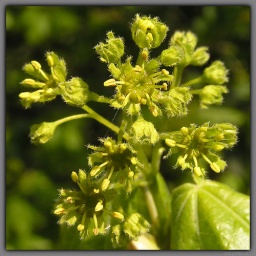
Some kind of acer in Old Potts Way. The tiny green flowers were worth a closer look.